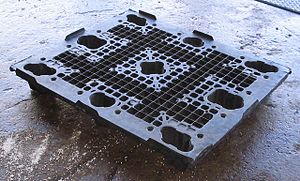
Palle
En plasticpalle med ni ben, som kan løftes fra alle fire sider
En palle er et hjælperedskab, der bruges til godstransport ved hjælp af gaffeltruck.